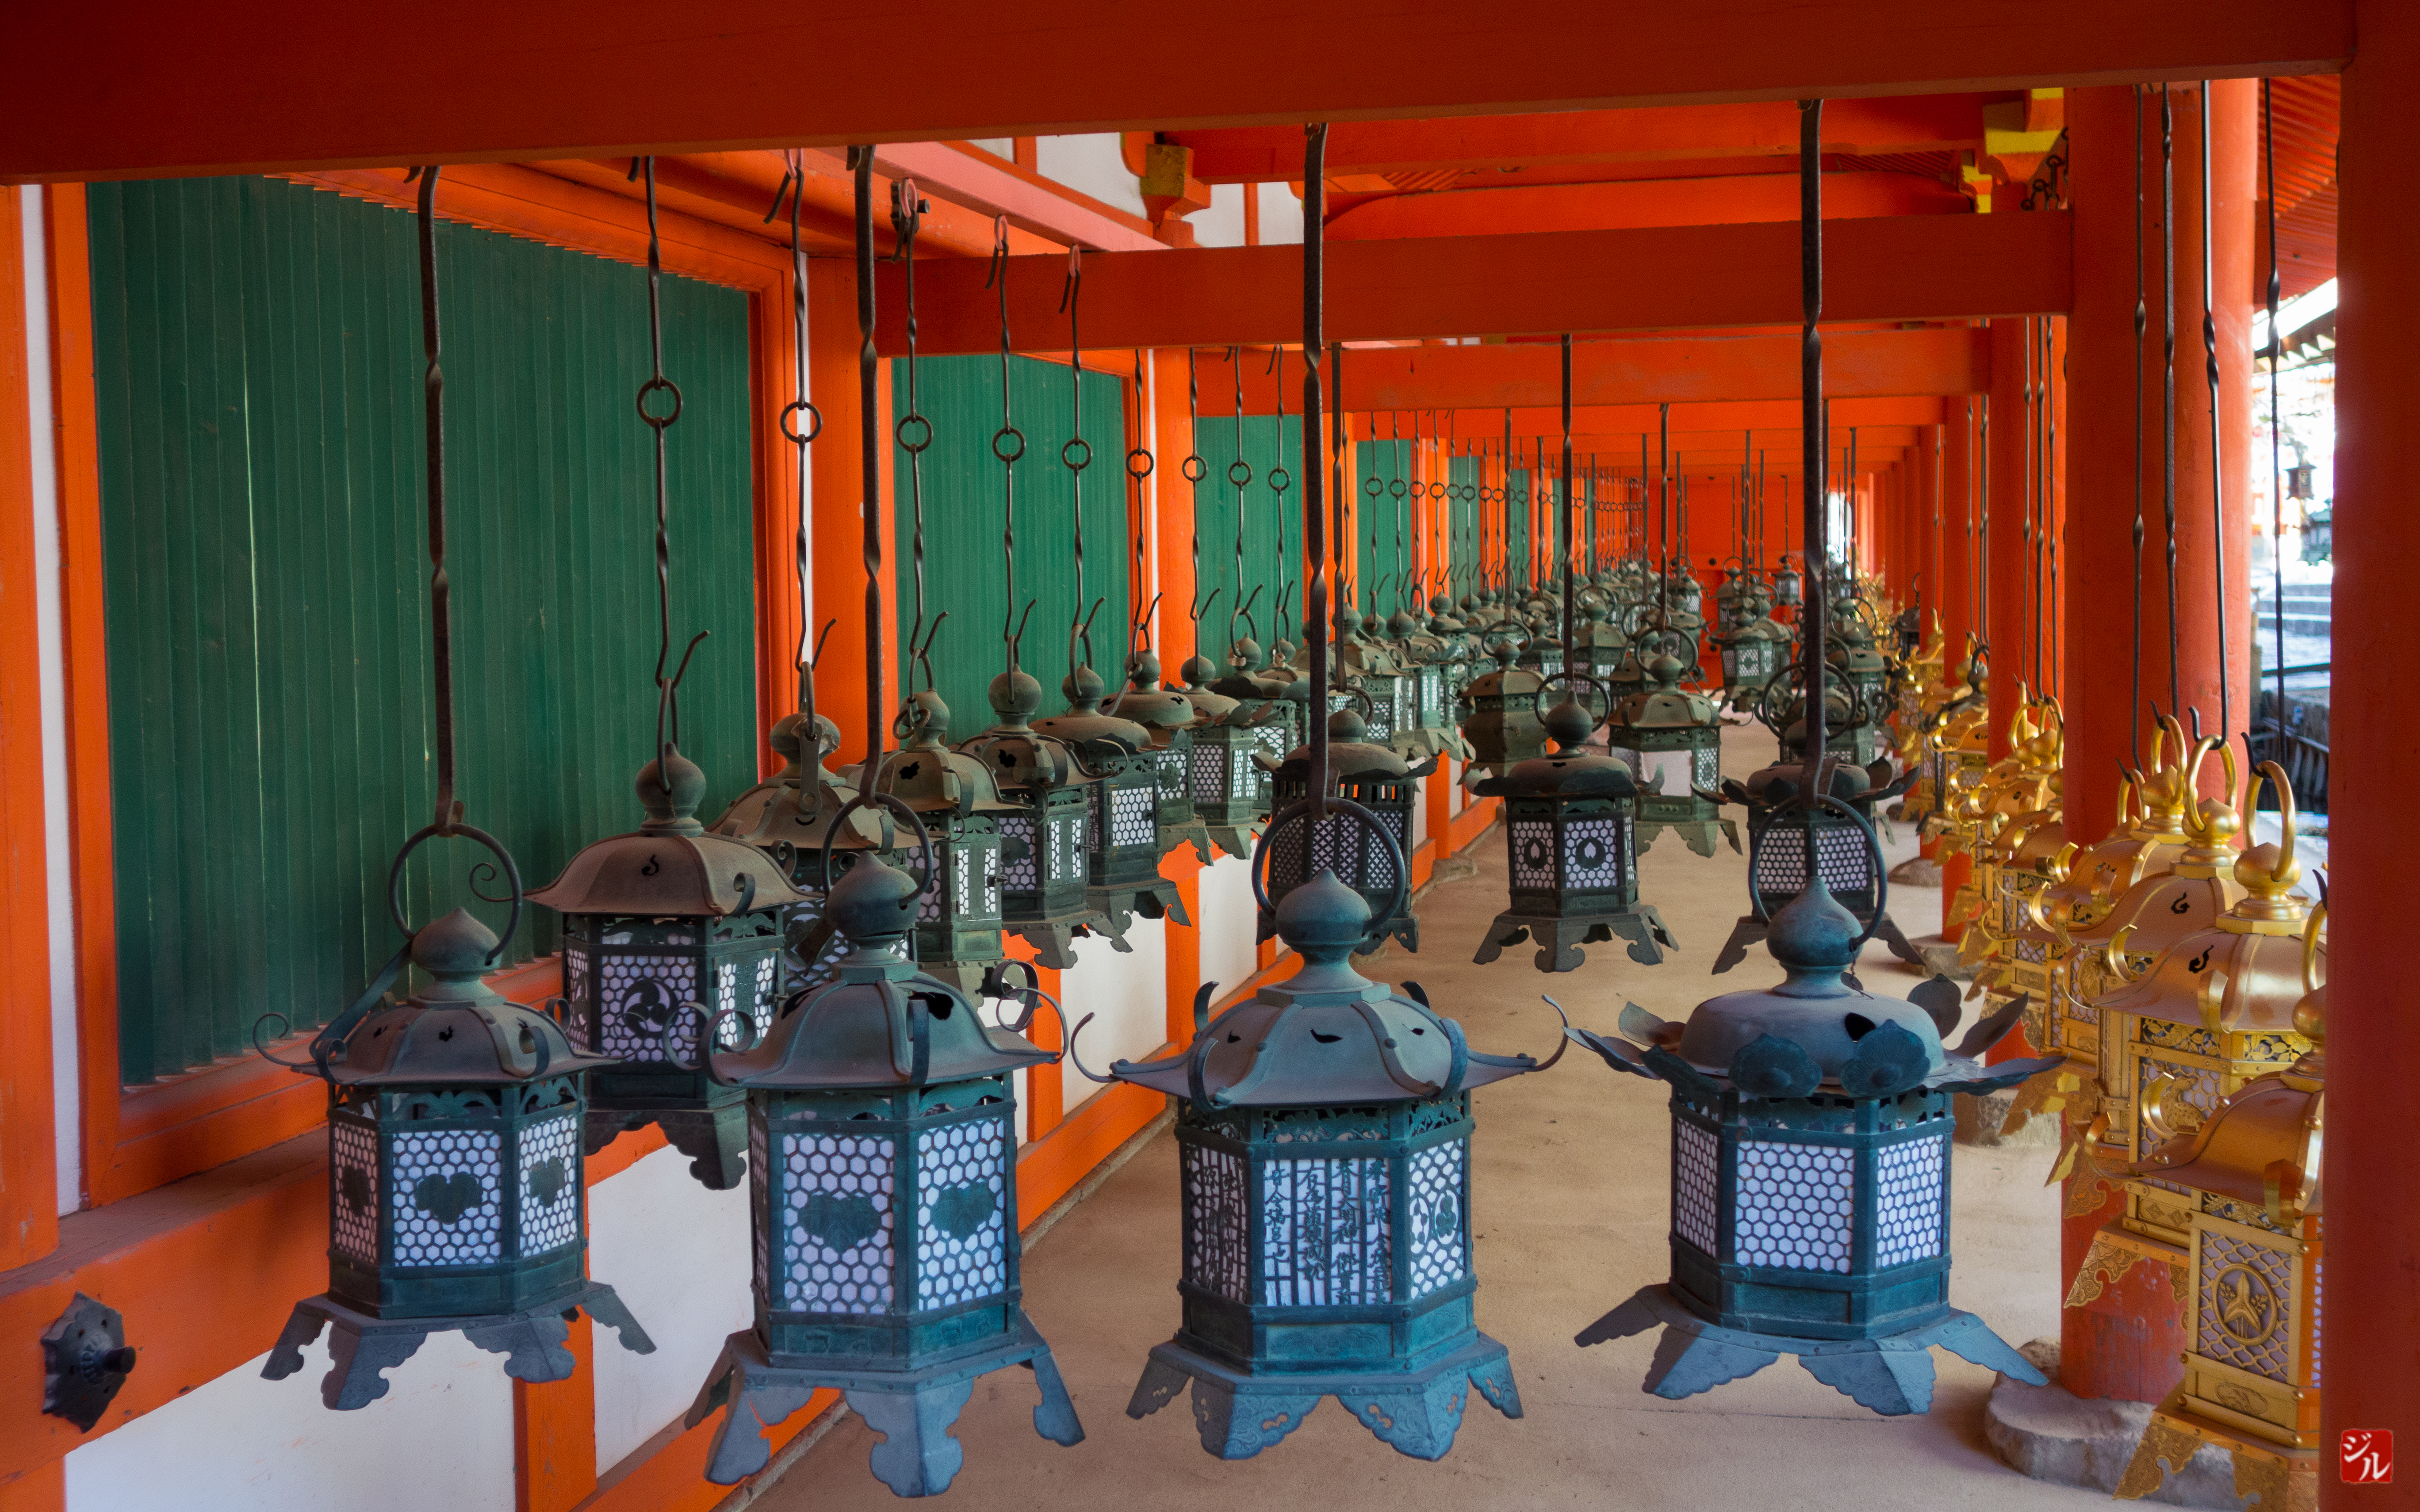
room, interior design, 2013, japon